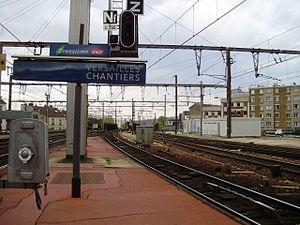
Gare de Versailles-Chantiers, Yvelines, France - extrémité d'un quai en direction de Paris